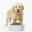
Label: dog